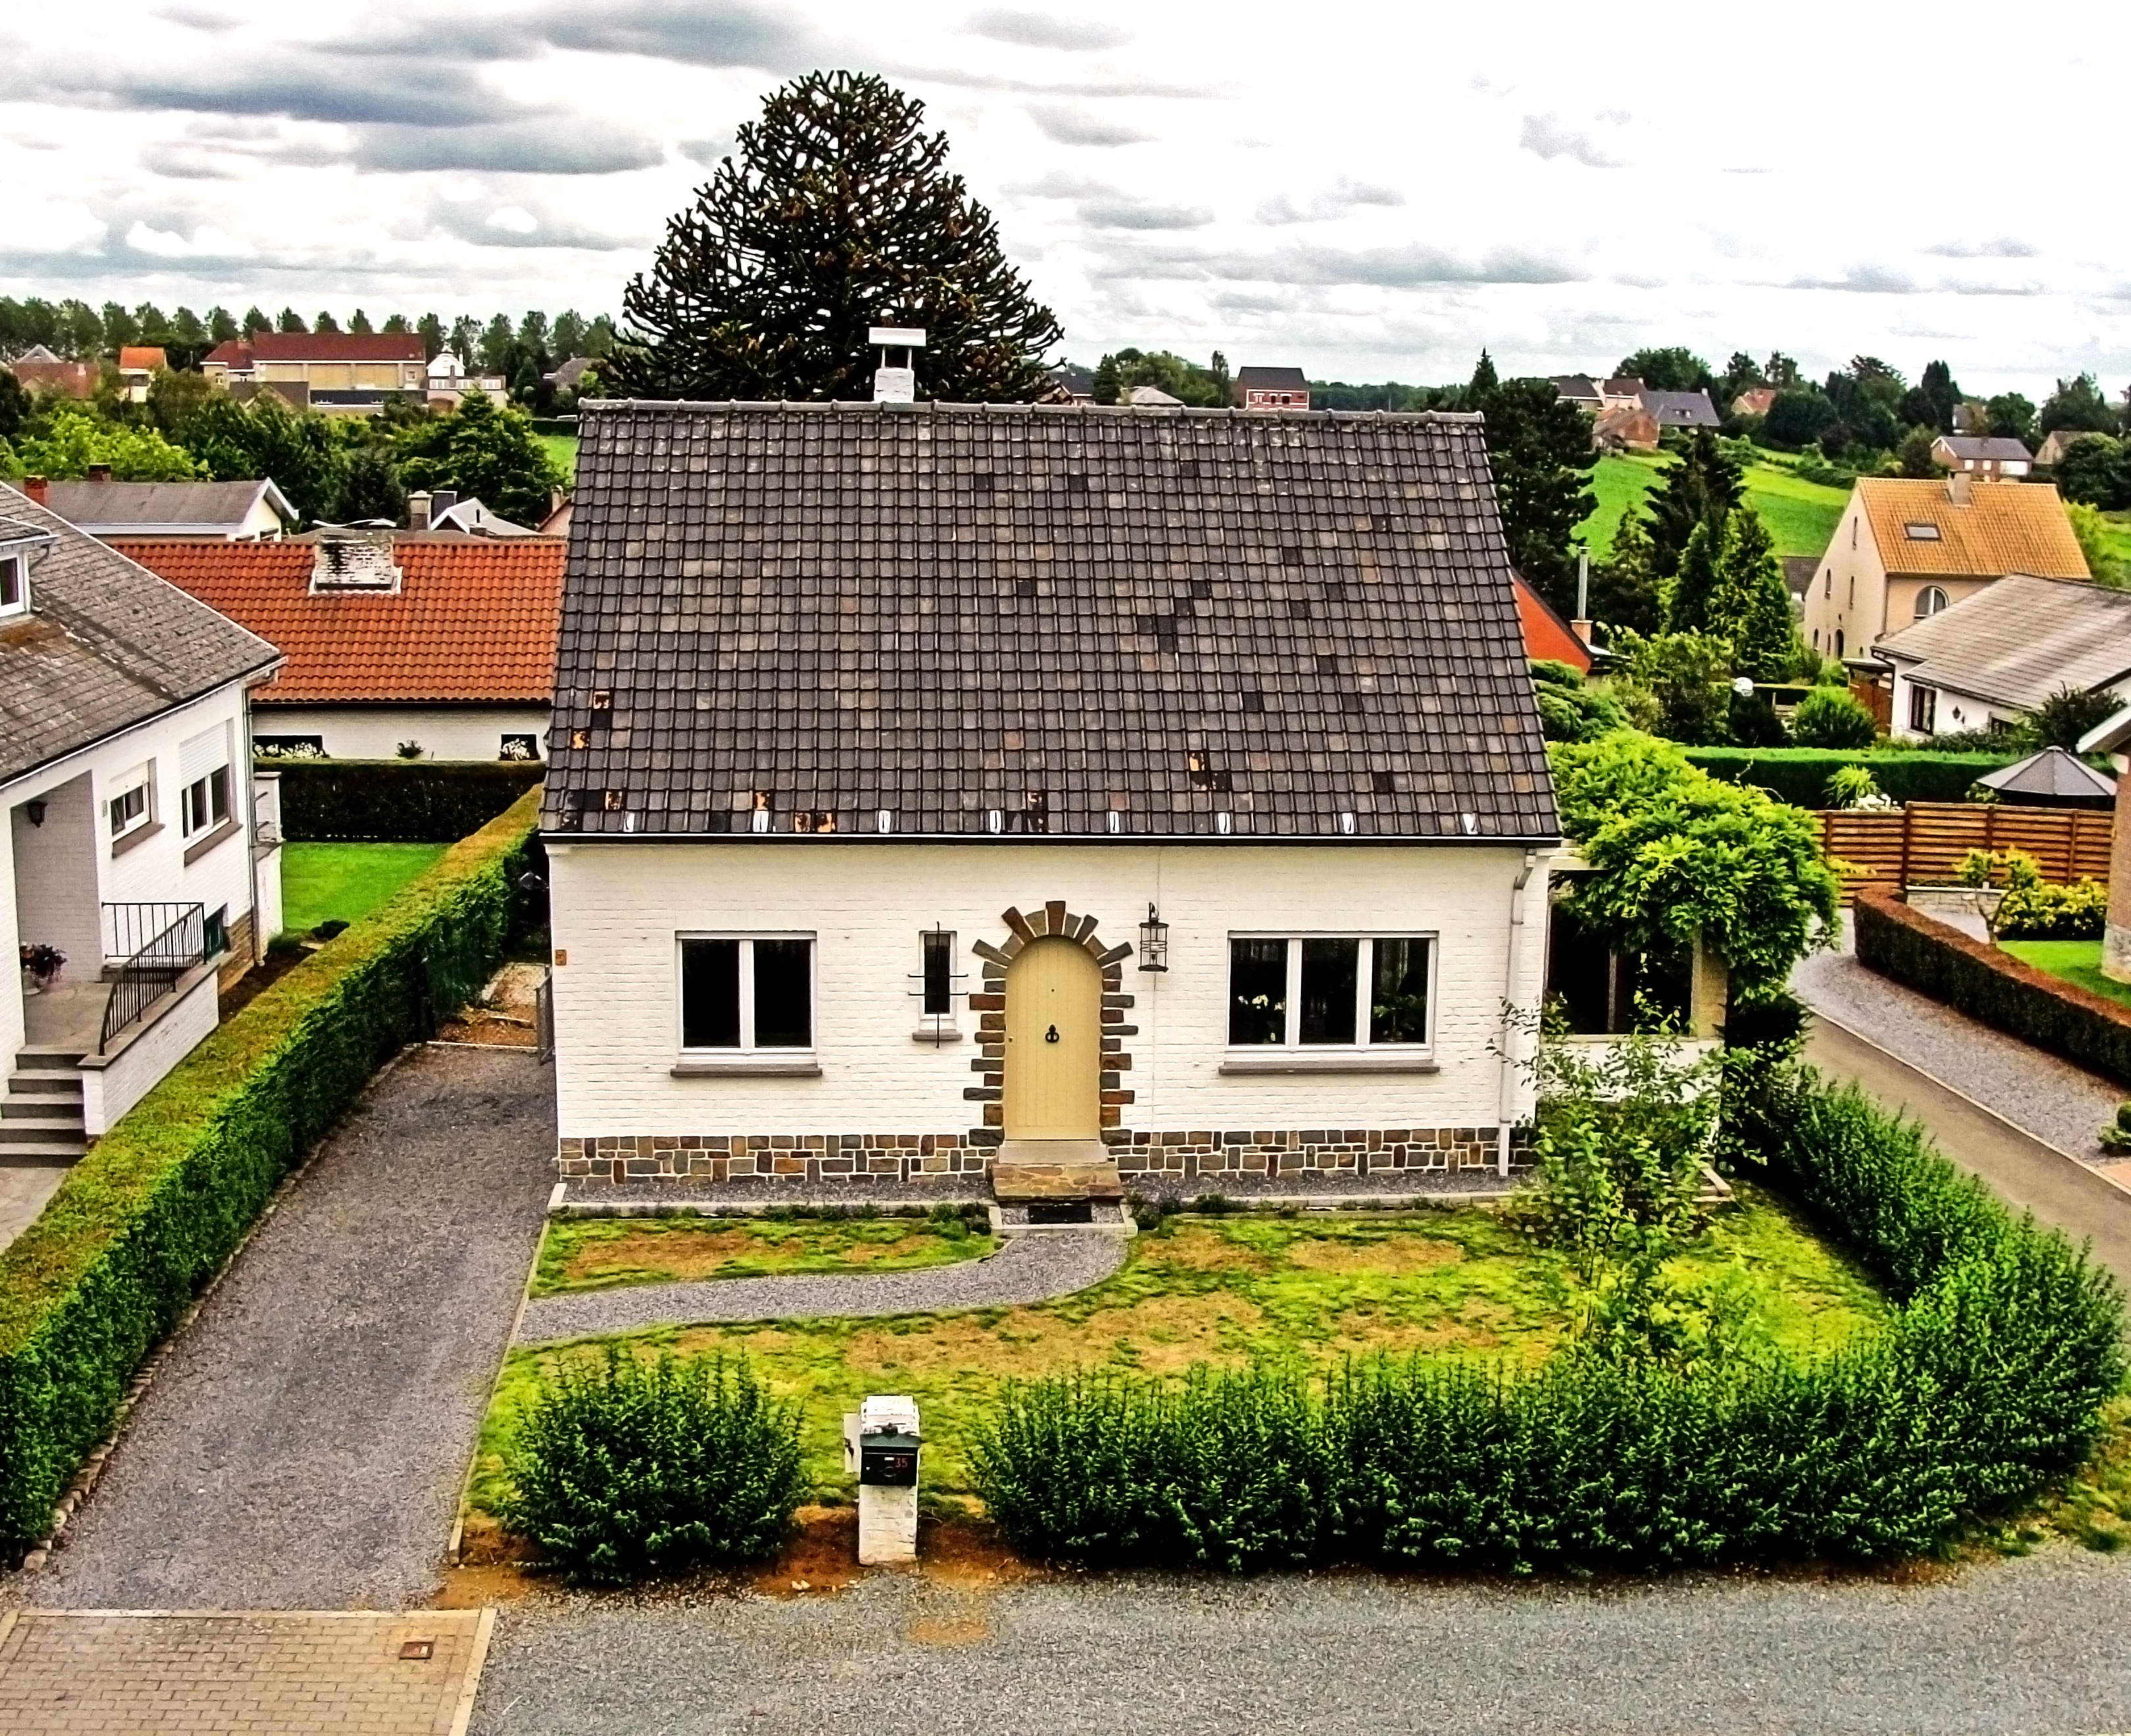
architecture, mansion, house, roof, building, home, village, suburb, cottage, facade, property, housing, belgium, estate, neighbourhood, residential area